Oksana Potdykova

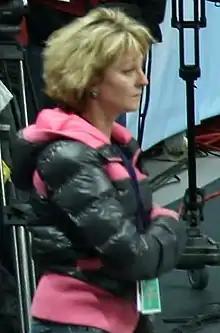
Potdykova in 2011

Oksana Balkanovna Potdykova (born 20 January 1979) is a Russian ice dancing coach and former competitor. Competing with Denis Petukhov, she became a two-time World Junior medalist (silver in 1997, bronze in 1998) and the 2000 Russian national bronze medalist.